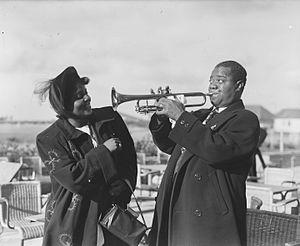
Louis Armstrong, né le 4 août 1901 à La Nouvelle-Orléans en Louisiane et mort le 6 juillet 1971 à New York, est un musicien de jazz et chanteur afro-américain. Il est également connu sous les surnoms de « Dippermouth », « Satchmo » et « Pops ».
La maison musée de Louis Armstrong de New York est la maison de New York, de style architecture moderne, ou la légende du jazz Louis Armstrong vécu de 1943 à sa disparition. Actuel musée depuis 2003, la maison est classée lieu historique National des États-Unis depuis 1976, et monument historique de New York depuis 1988.